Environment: lab
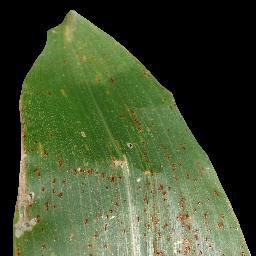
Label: common_rust